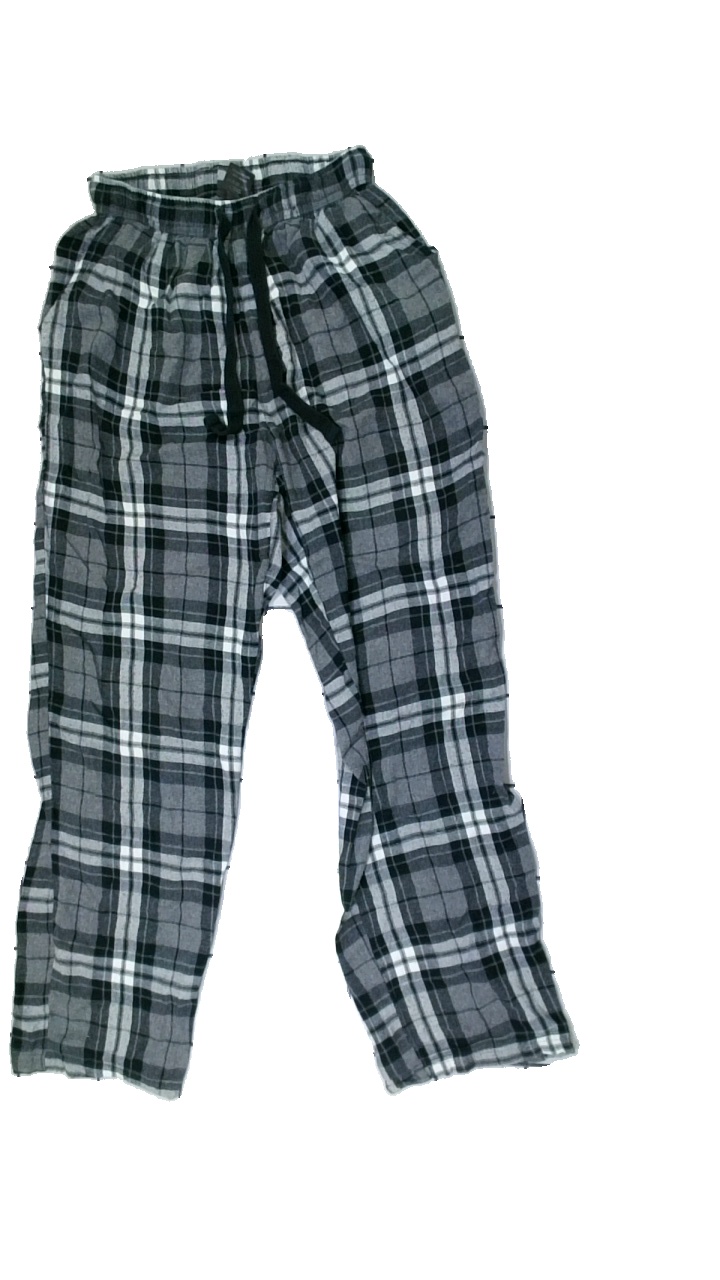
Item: Trousers (Men)
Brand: Ben Burton
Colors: Grey, White
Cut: Regular
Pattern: Checkered print
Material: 100% Cotton
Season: All
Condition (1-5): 2
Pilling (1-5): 1
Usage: Recycle
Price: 50-100